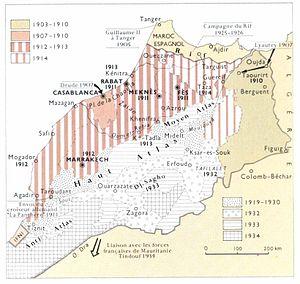
Pacificatin du Maroc
La campagne du Maroc, aussi appelé pacification du Maroc ou guerre du Maroc, est une guerre coloniale militaire et politique française amorcée sous la responsabilité de Hubert Lyautey, alors général, pendant le règne de Moulay Abdelaziz. Elle vise à combattre les résistances marocaines à l'établissement du protectorat français au Maroc. Les premières batailles adviennent dès 1907, et la campagne française de pacification débute en 1907 avec l'insurrection des Chaouïa le 30 juillet qui s’en suivra par le Bombardement de Casablanca. Elle s'est poursuivie jusqu'en 1937.